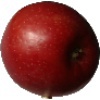
Label: braeburn_apple